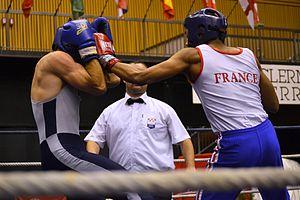
Championnat Monde (qualif) 2013 - M
La savate boxe française est un sport de combat de percussion qui consiste, pour deux adversaires équipés de gants et de chaussons, à se porter des coups avec les poings et les pieds. Elle est apparue au XIXᵉ siècle dans la tradition de l'escrime française, dont elle reprend le vocabulaire et l'esprit. Connue dès son apparition sous le nom de « savate » ou « art de la savate », elle a été, tout au long du XXᵉ siècle, désignée par le nom de « boxe française », puis finalement renommée officiellement « savate boxe française » en 2002. C'est actuellement une discipline internationale qui appartient au groupe des boxes pieds-poings. « Savate » en vieux français veut dire « vieille chaussure ». Un homme qui pratique la savate est appelé un tireur tandis qu'une femme s'appelle une tireuse.